Ukraine–United Kingdom relations

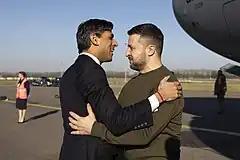
UK Prime Minister Rishi Sunak greets Volodymyr Zelenskyy at Stansted Airport.

Both countries share common membership of the Council of Europe, the European Court of Human Rights, the OSCE, a Trilateral Security Pact, the United Nations, and the World Trade Organization. Bilaterally the two countries have a Development Partnership, a Double Tax Convention, a Security Agreement, and a Political, Free Trade and Strategic Partnership Agreement.